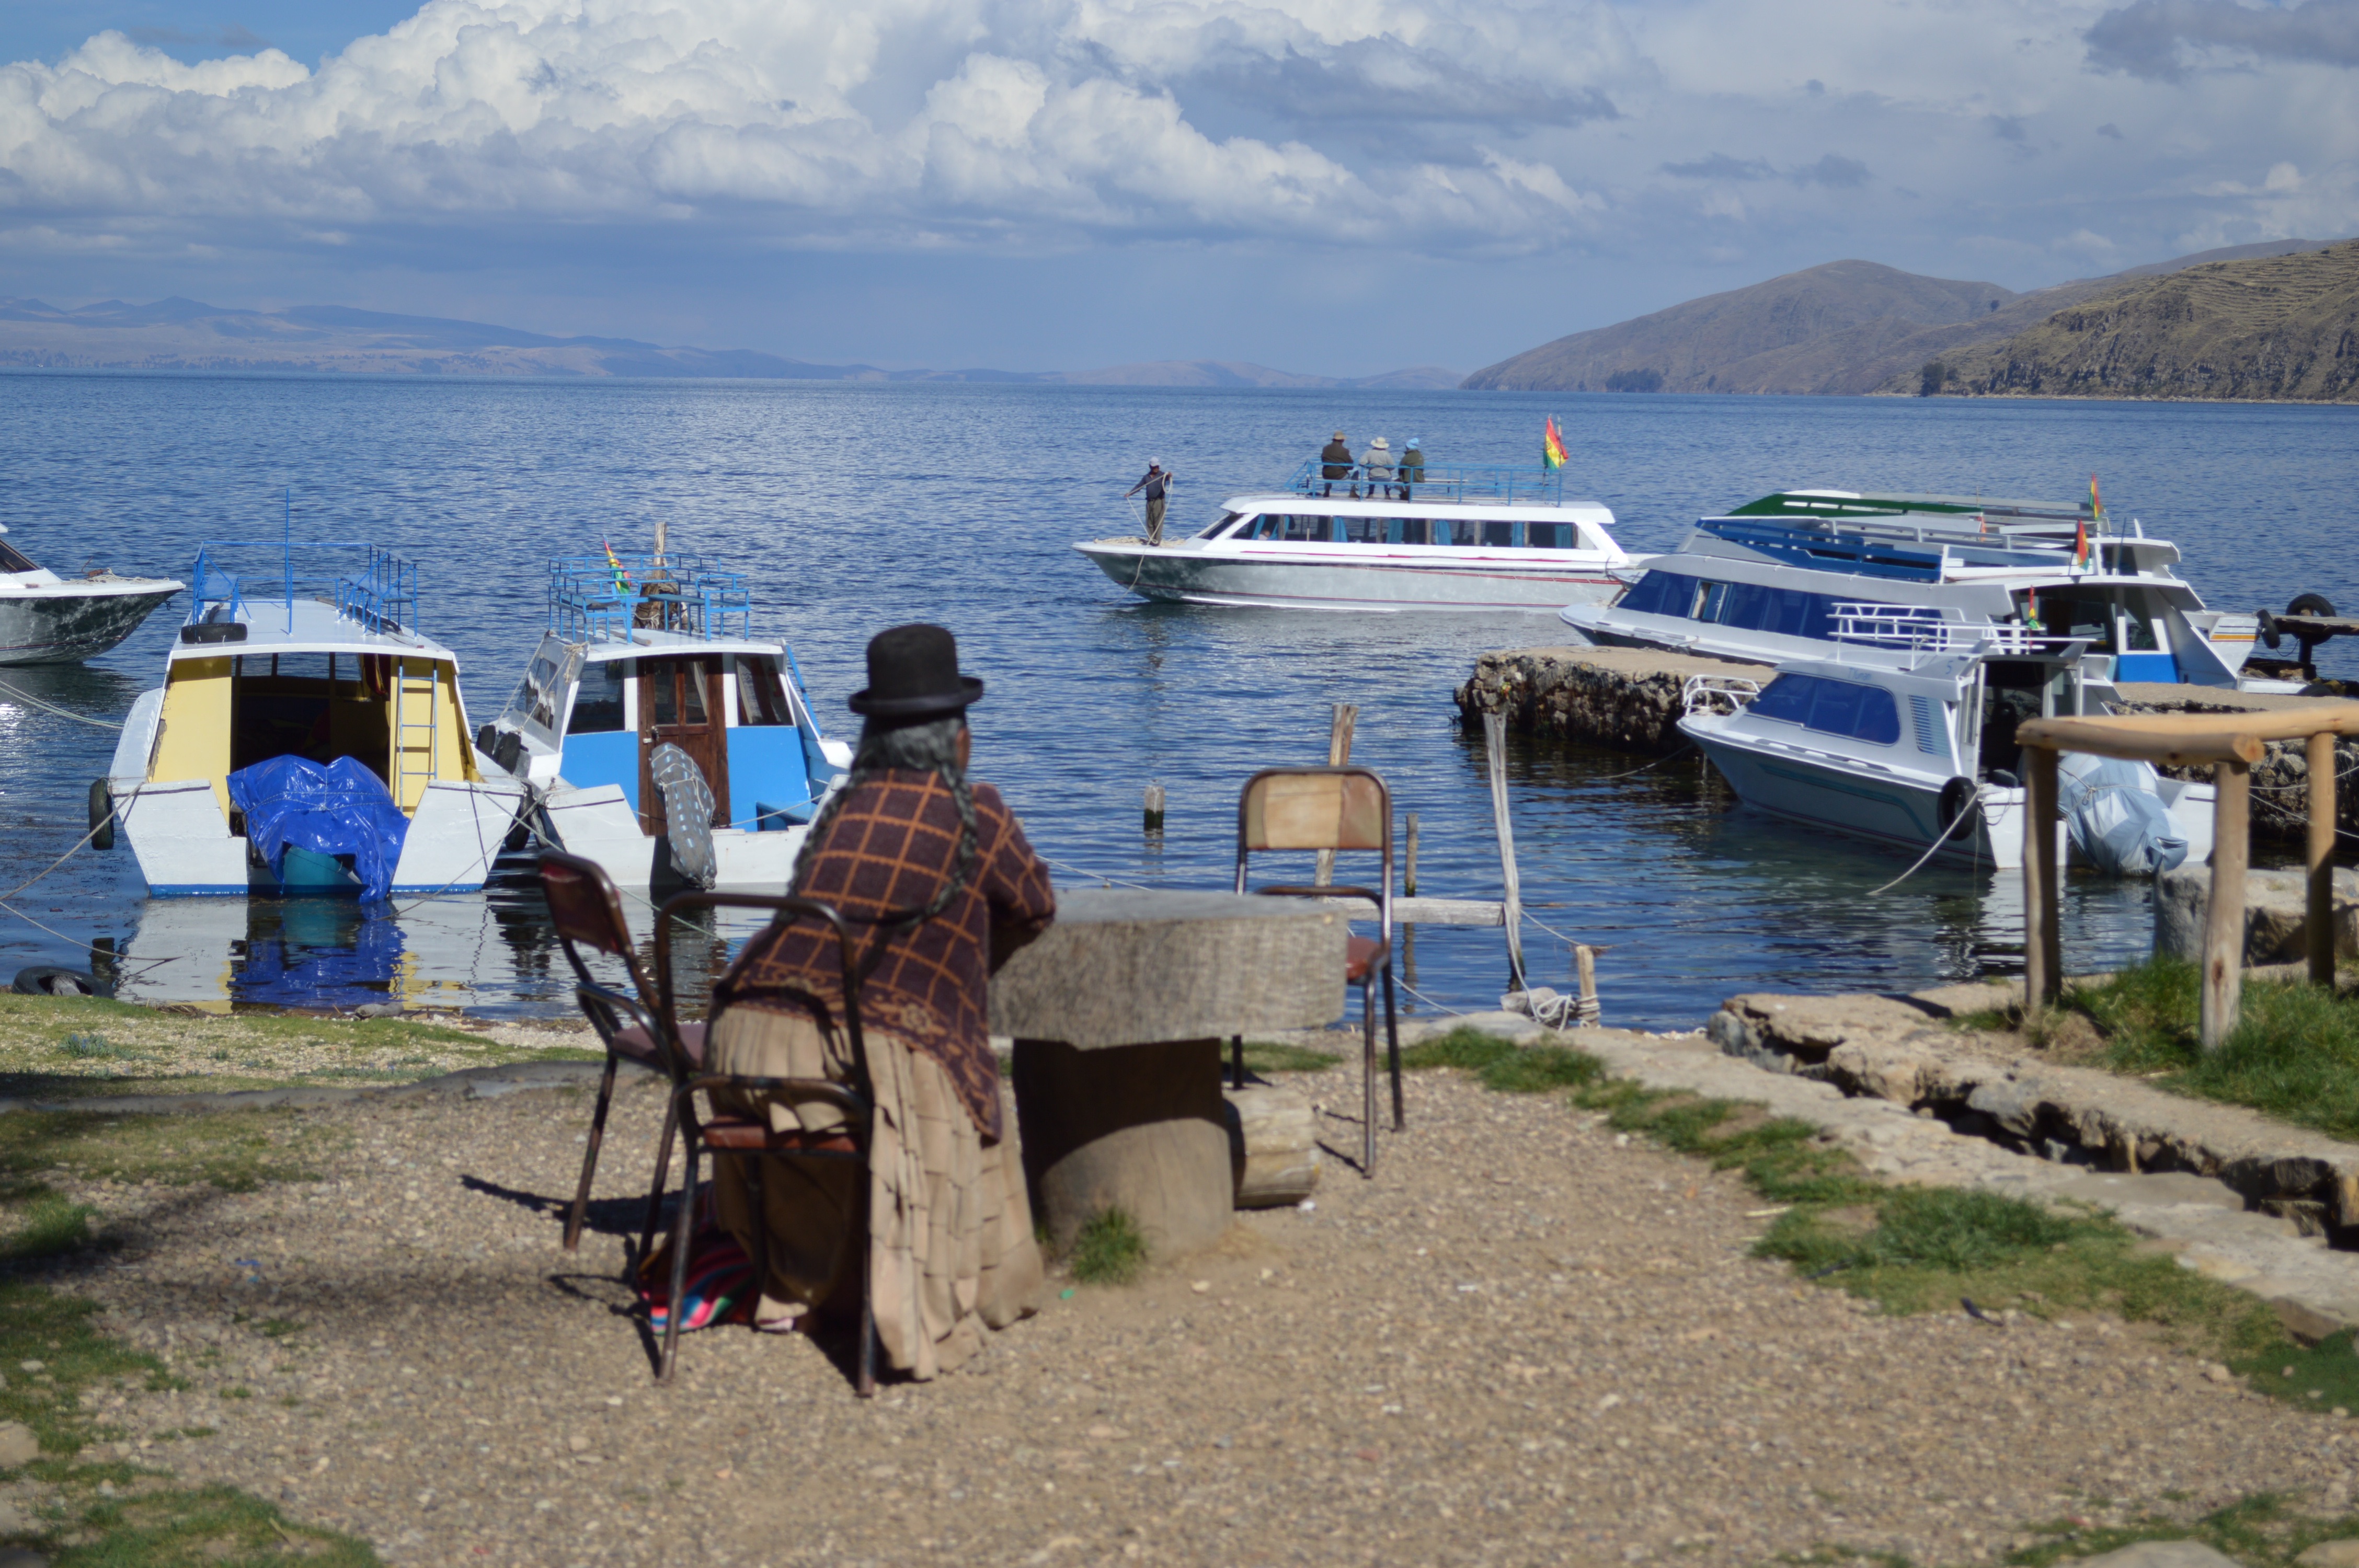
beach, sea, coast, dock, boat, vacation, vehicle, bay, marina, tourism, ferry, boating, watercraft